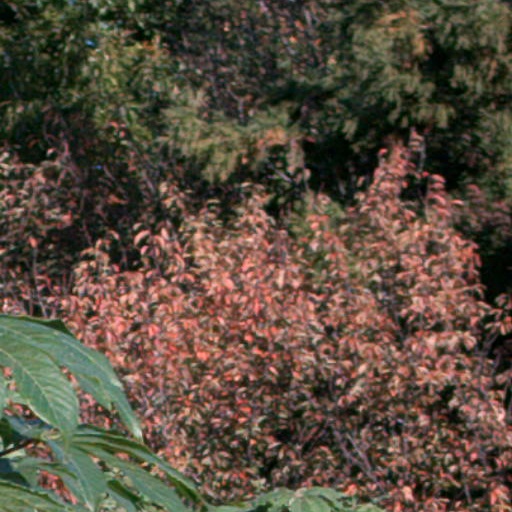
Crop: cassava